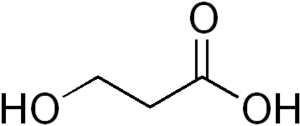
L'acide 3-hydroxypropanoïque, dont l'anion est souvent appelé 3-hydroxypropionate, est un acide carboxylique hydroxylé, spécifiquement un β-acide hydroxylé. C'est un liquide visqueux acide avec un pKa de 4,5. Il est très soluble dans l'eau, soluble dans l'éthanol et miscible avec l'éther diéthylique. À température d'ébullition, il se déshydrate pour former de l'acide acrylique.